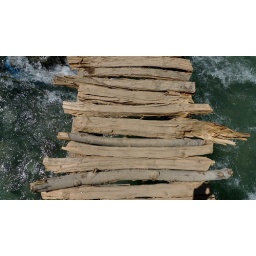
bridge over river